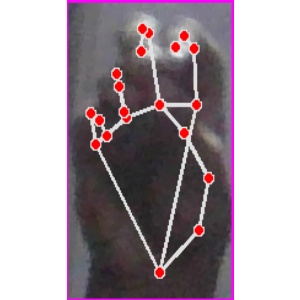
अक्षर: ङ